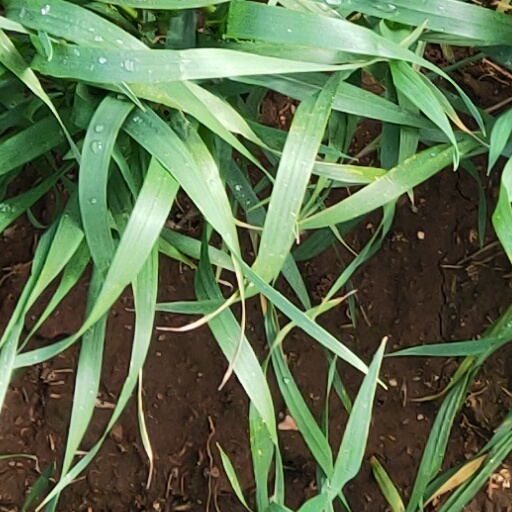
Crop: wheat